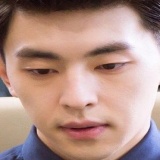
diễn viên Đặng Luân